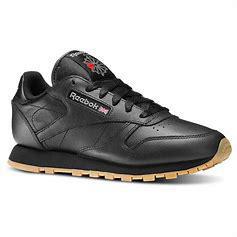
Brand: Reebok
Model: Cl Lthr